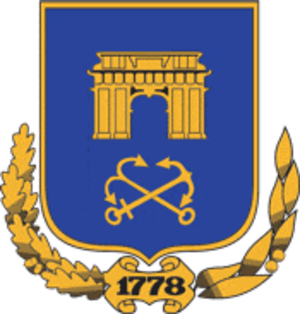
Kherson [kɛʁˑs̻ɔ̃] est une ville du sud de l'Ukraine et la capitale administrative de l'oblast de Kherson. Sa population s'élevait à 294 941 habitants en 2016.